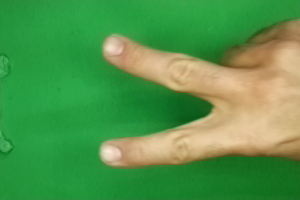
Label: scissors